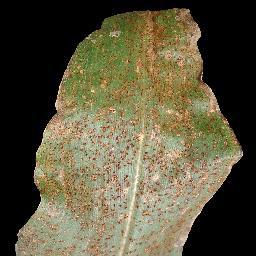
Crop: corn
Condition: (maize)_common_rust